Presidency of Rodrigo Duterte

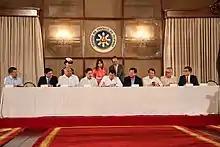
Duterte (center) signs into law the Ease of Doing Business and Efficient Government Service Delivery Act of 2018.

Duterte sought peace with communist rebels, directing his advisor Silvestre Bello III to lead talks with the Communist Party of the Philippines (CPP), the New People's Army (NPA), and the National Democratic Front (NDF) in Oslo. The administration hoped for a peace treaty within a year and temporarily released communist prisoners, including CPP-NPA chairman Benito Tiamzon and CPP-NPA secretary-general Wilma Tiamzon, for the talks.